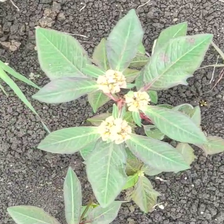
Weed species: Moti_dudhi(Euphorbia_geneculata_L)